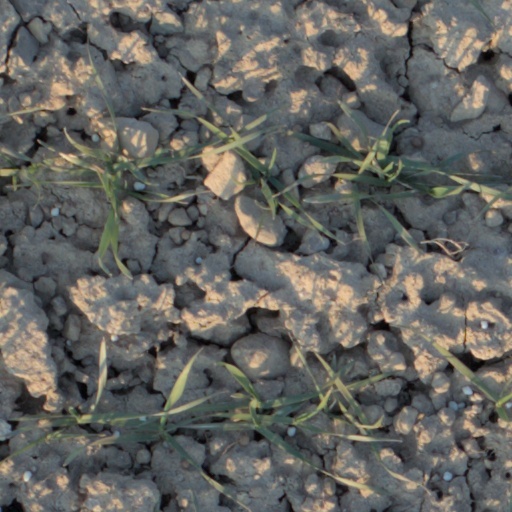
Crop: wheat